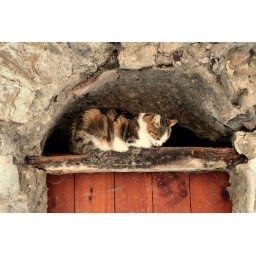
A sleeping cat in Saorge, France.